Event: Nepal Earthquake
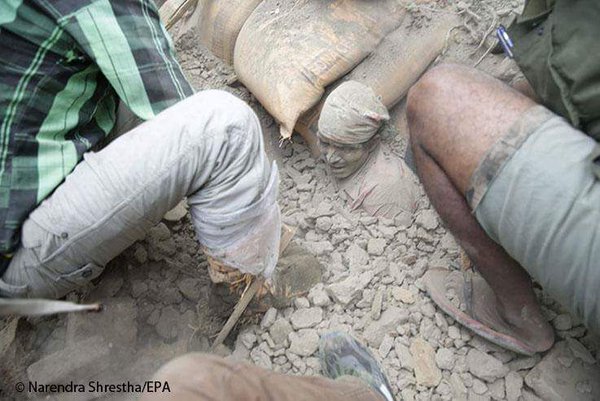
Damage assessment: damage